Victoire Conen de Saint-Luc

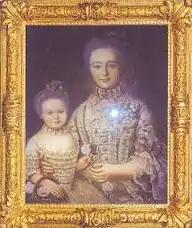
Portrait de Victoire Conen de Saint-Luc and her mother

Victoire Conen de Saint-Luc was born in Rennes on 27 January 1761, the daughter of the Breton noble and judge Gilles Conen de Saint-Luc and Françoise Marie du Bot. In February 1782, she became a sister of the Dames de la Retraite in Quimper. The convent specialized in offering retreats for women.